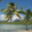
Label: palm_tree